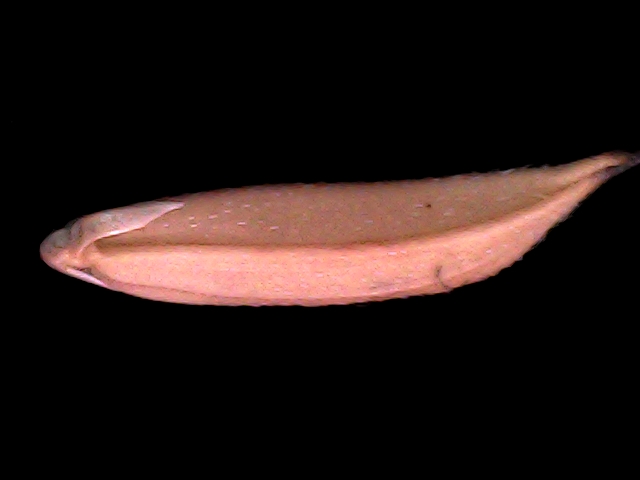
Rice variety: BD70